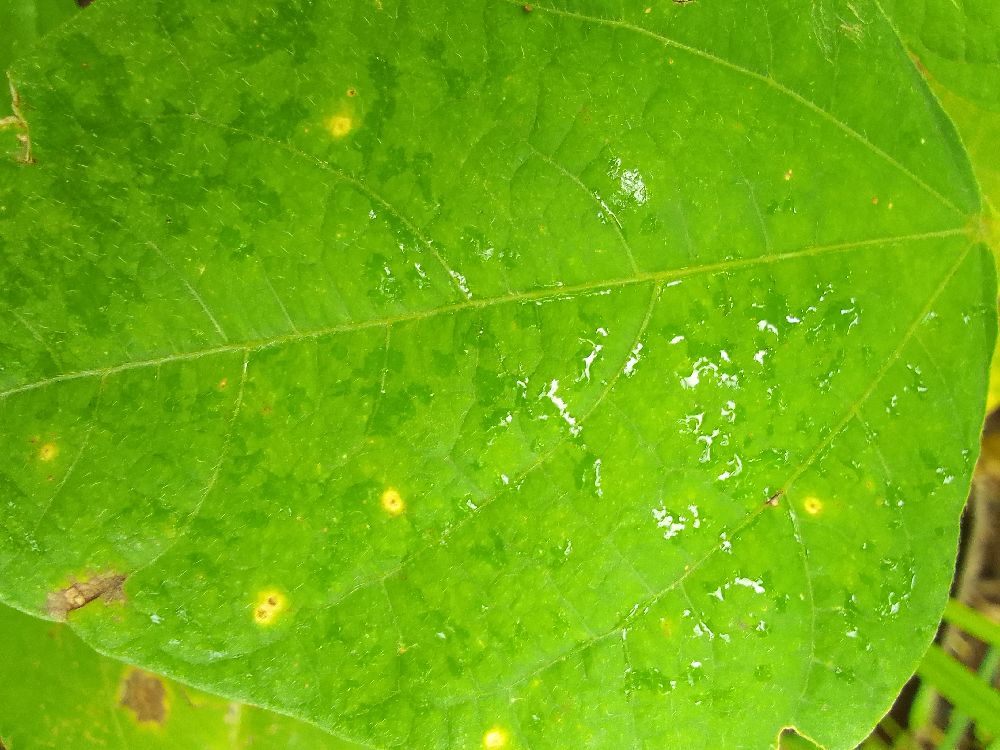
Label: rust